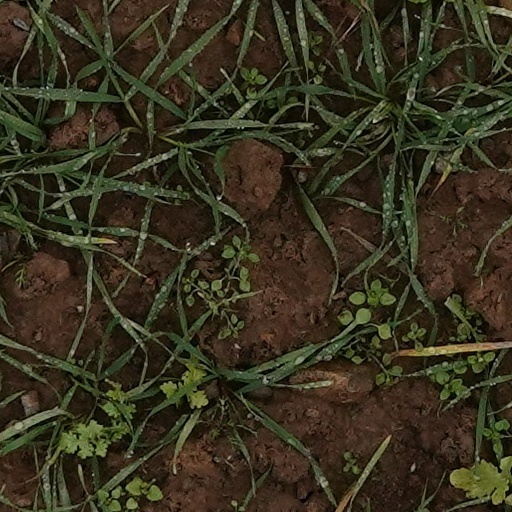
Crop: wheat